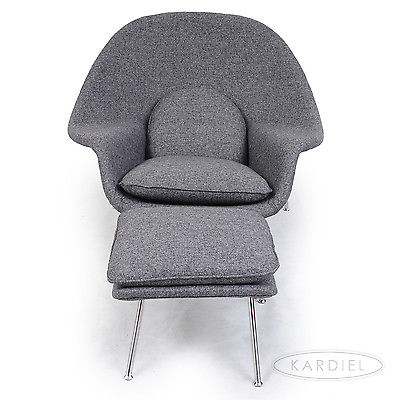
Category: chair